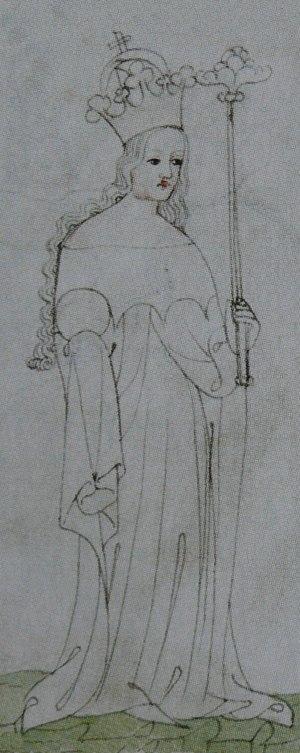
Marguerite de Brabant, née le 4 octobre 1276 et morte le 14 décembre 1311 à Gênes, est la fille du duc Jean Iᵉʳ de Brabant et de Marguerite de Flandre. Épouse de Henri VII de Luxembourg, elle fut couronnée reine consort de Germanie en 1309.